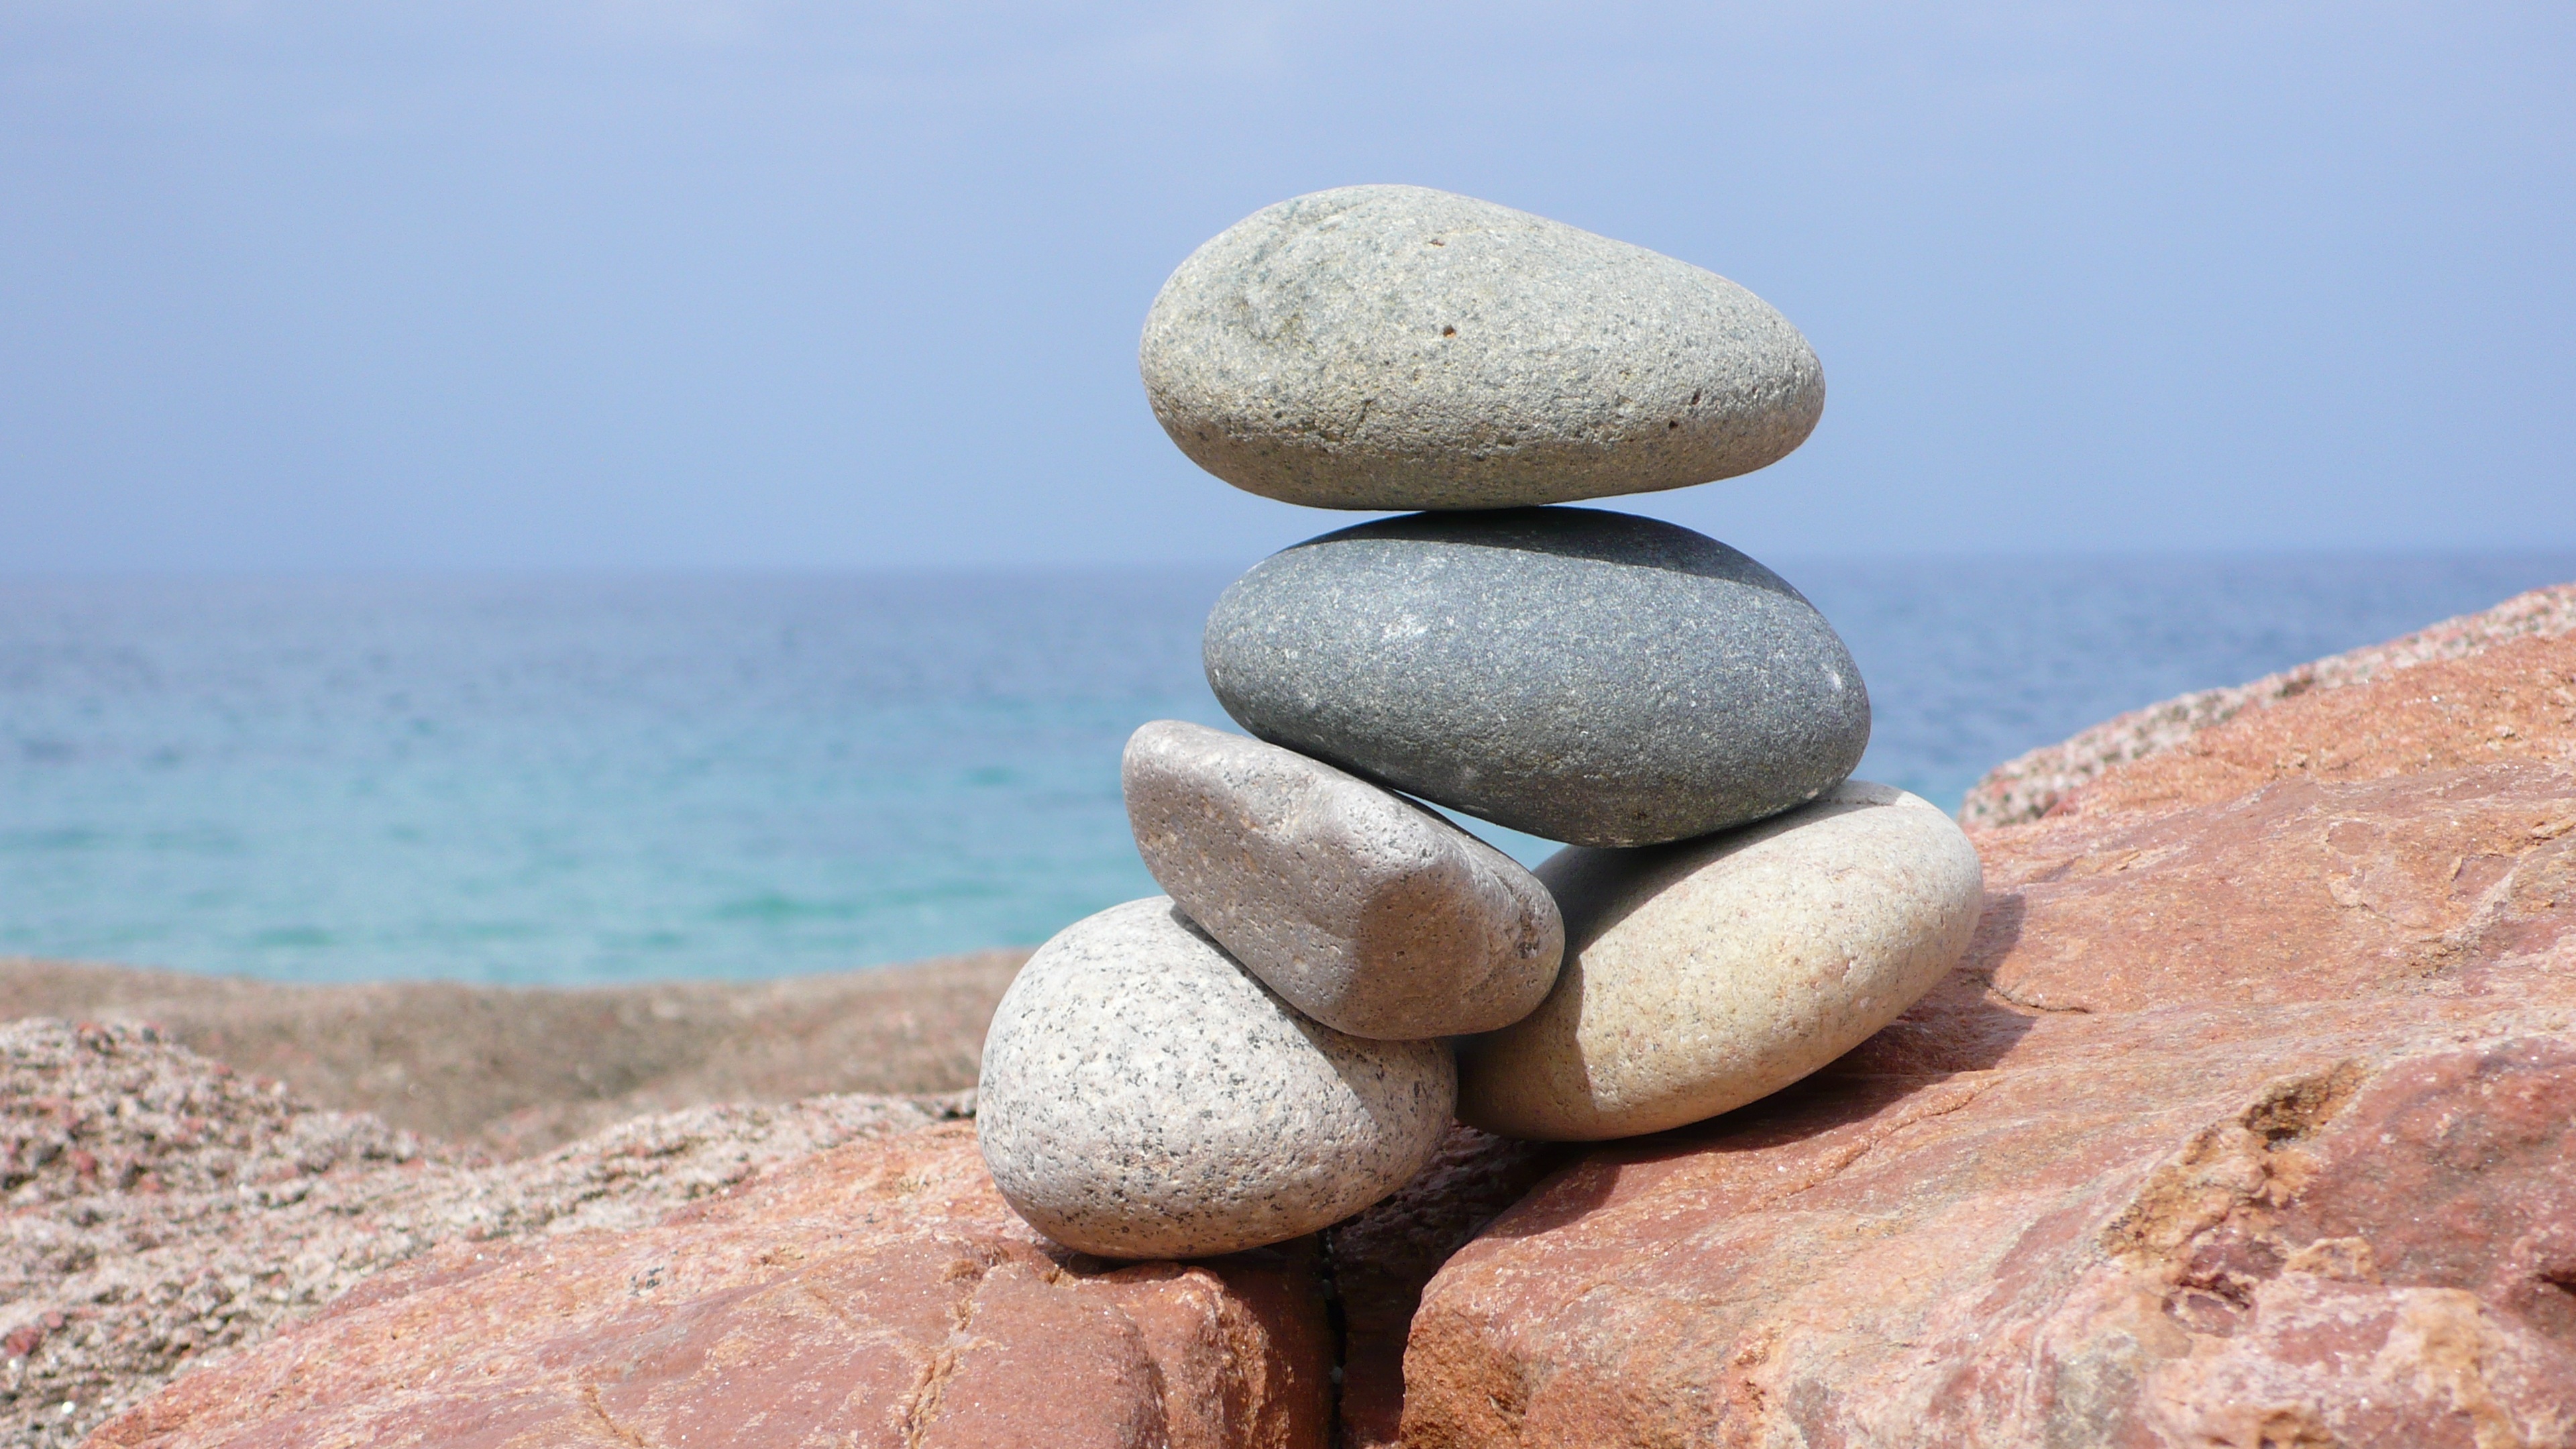
beach, sea, sand, rock, shore, pebble, holiday, soil, material, stones, geology, boulder, cairn